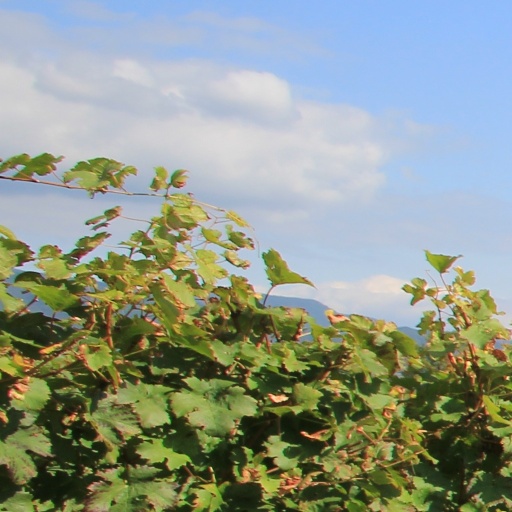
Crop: grape